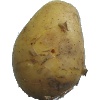
Label: white_potato